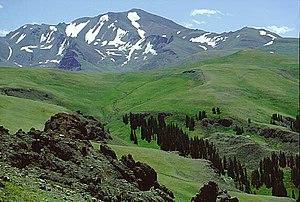
Le pic Francs est le point culminant de la chaîne Absaroka qui s'étend aux États-Unis du centre du Montana au sud jusqu'au centre du Wyoming au nord. Situé dans la réserve sauvage Washakie Wilderness de la Forêt nationale de Shoshone, le pic est assez facile à escalader avec moins d'une journée d'escalade. Il fut nommé d'après Otto Franc, un éleveur de bétails et juge de la région du Big Horn Basin.